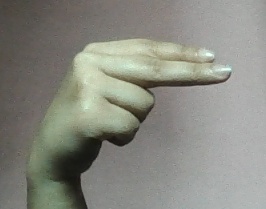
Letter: ain